Cubic crystal system

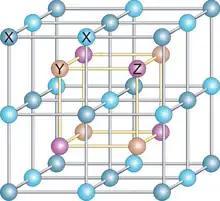
The structure of the Heusler compounds with formula XYZ (e. g., CoMnSi).

The Heusler structure, based on the structure of CuMnAl, is a common structure for ternary compounds involving transition metals. It has the space group Fmm (No. 225), and the Strukturbericht designation is L2. Together with the closely related half-Heusler and inverse-Huesler compounds, there are hundreds of examples.